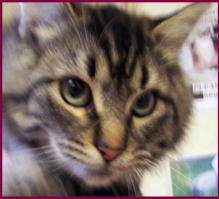
Label: cat